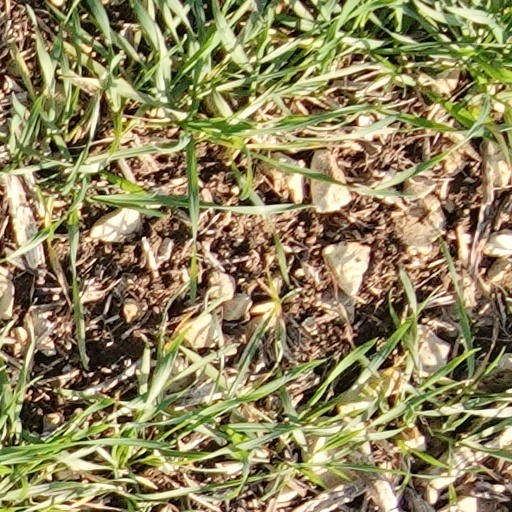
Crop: wheat